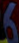
Number: 6